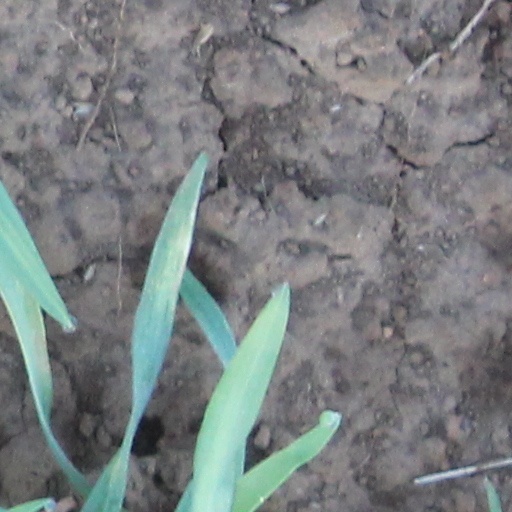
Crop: wheat